Clarksville National Guard Armory

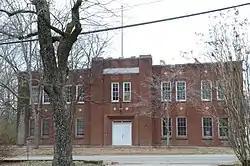

The Clarksville National Guard Armory is a historic former National Guard Armory at 309 College Street in Clarksville, Arkansas. It is a two-story building, finished in brick with restrained Art Deco styling. Its main facade is 10 bays wide, with a projecting section at the center housing two bays on the upper floor, and a double door entrance on the first. The entrance is set in a stepped recess, and it and the windows above are flanked by brick pilasters at the corner of the projection. The building was built in 1930, and served the Arkansas National Guard as a training and storage facility until 1980, after which ownership was turned over to the city.